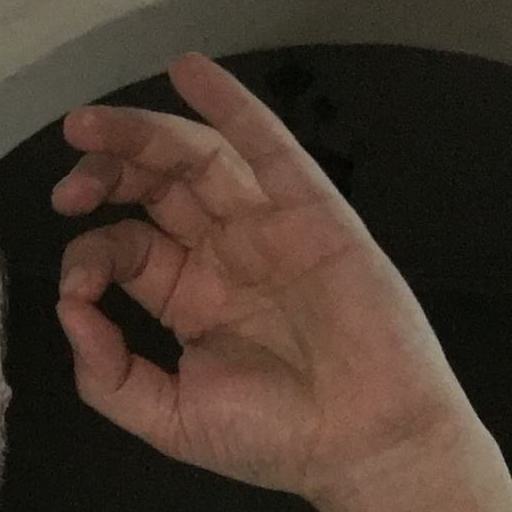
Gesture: ok